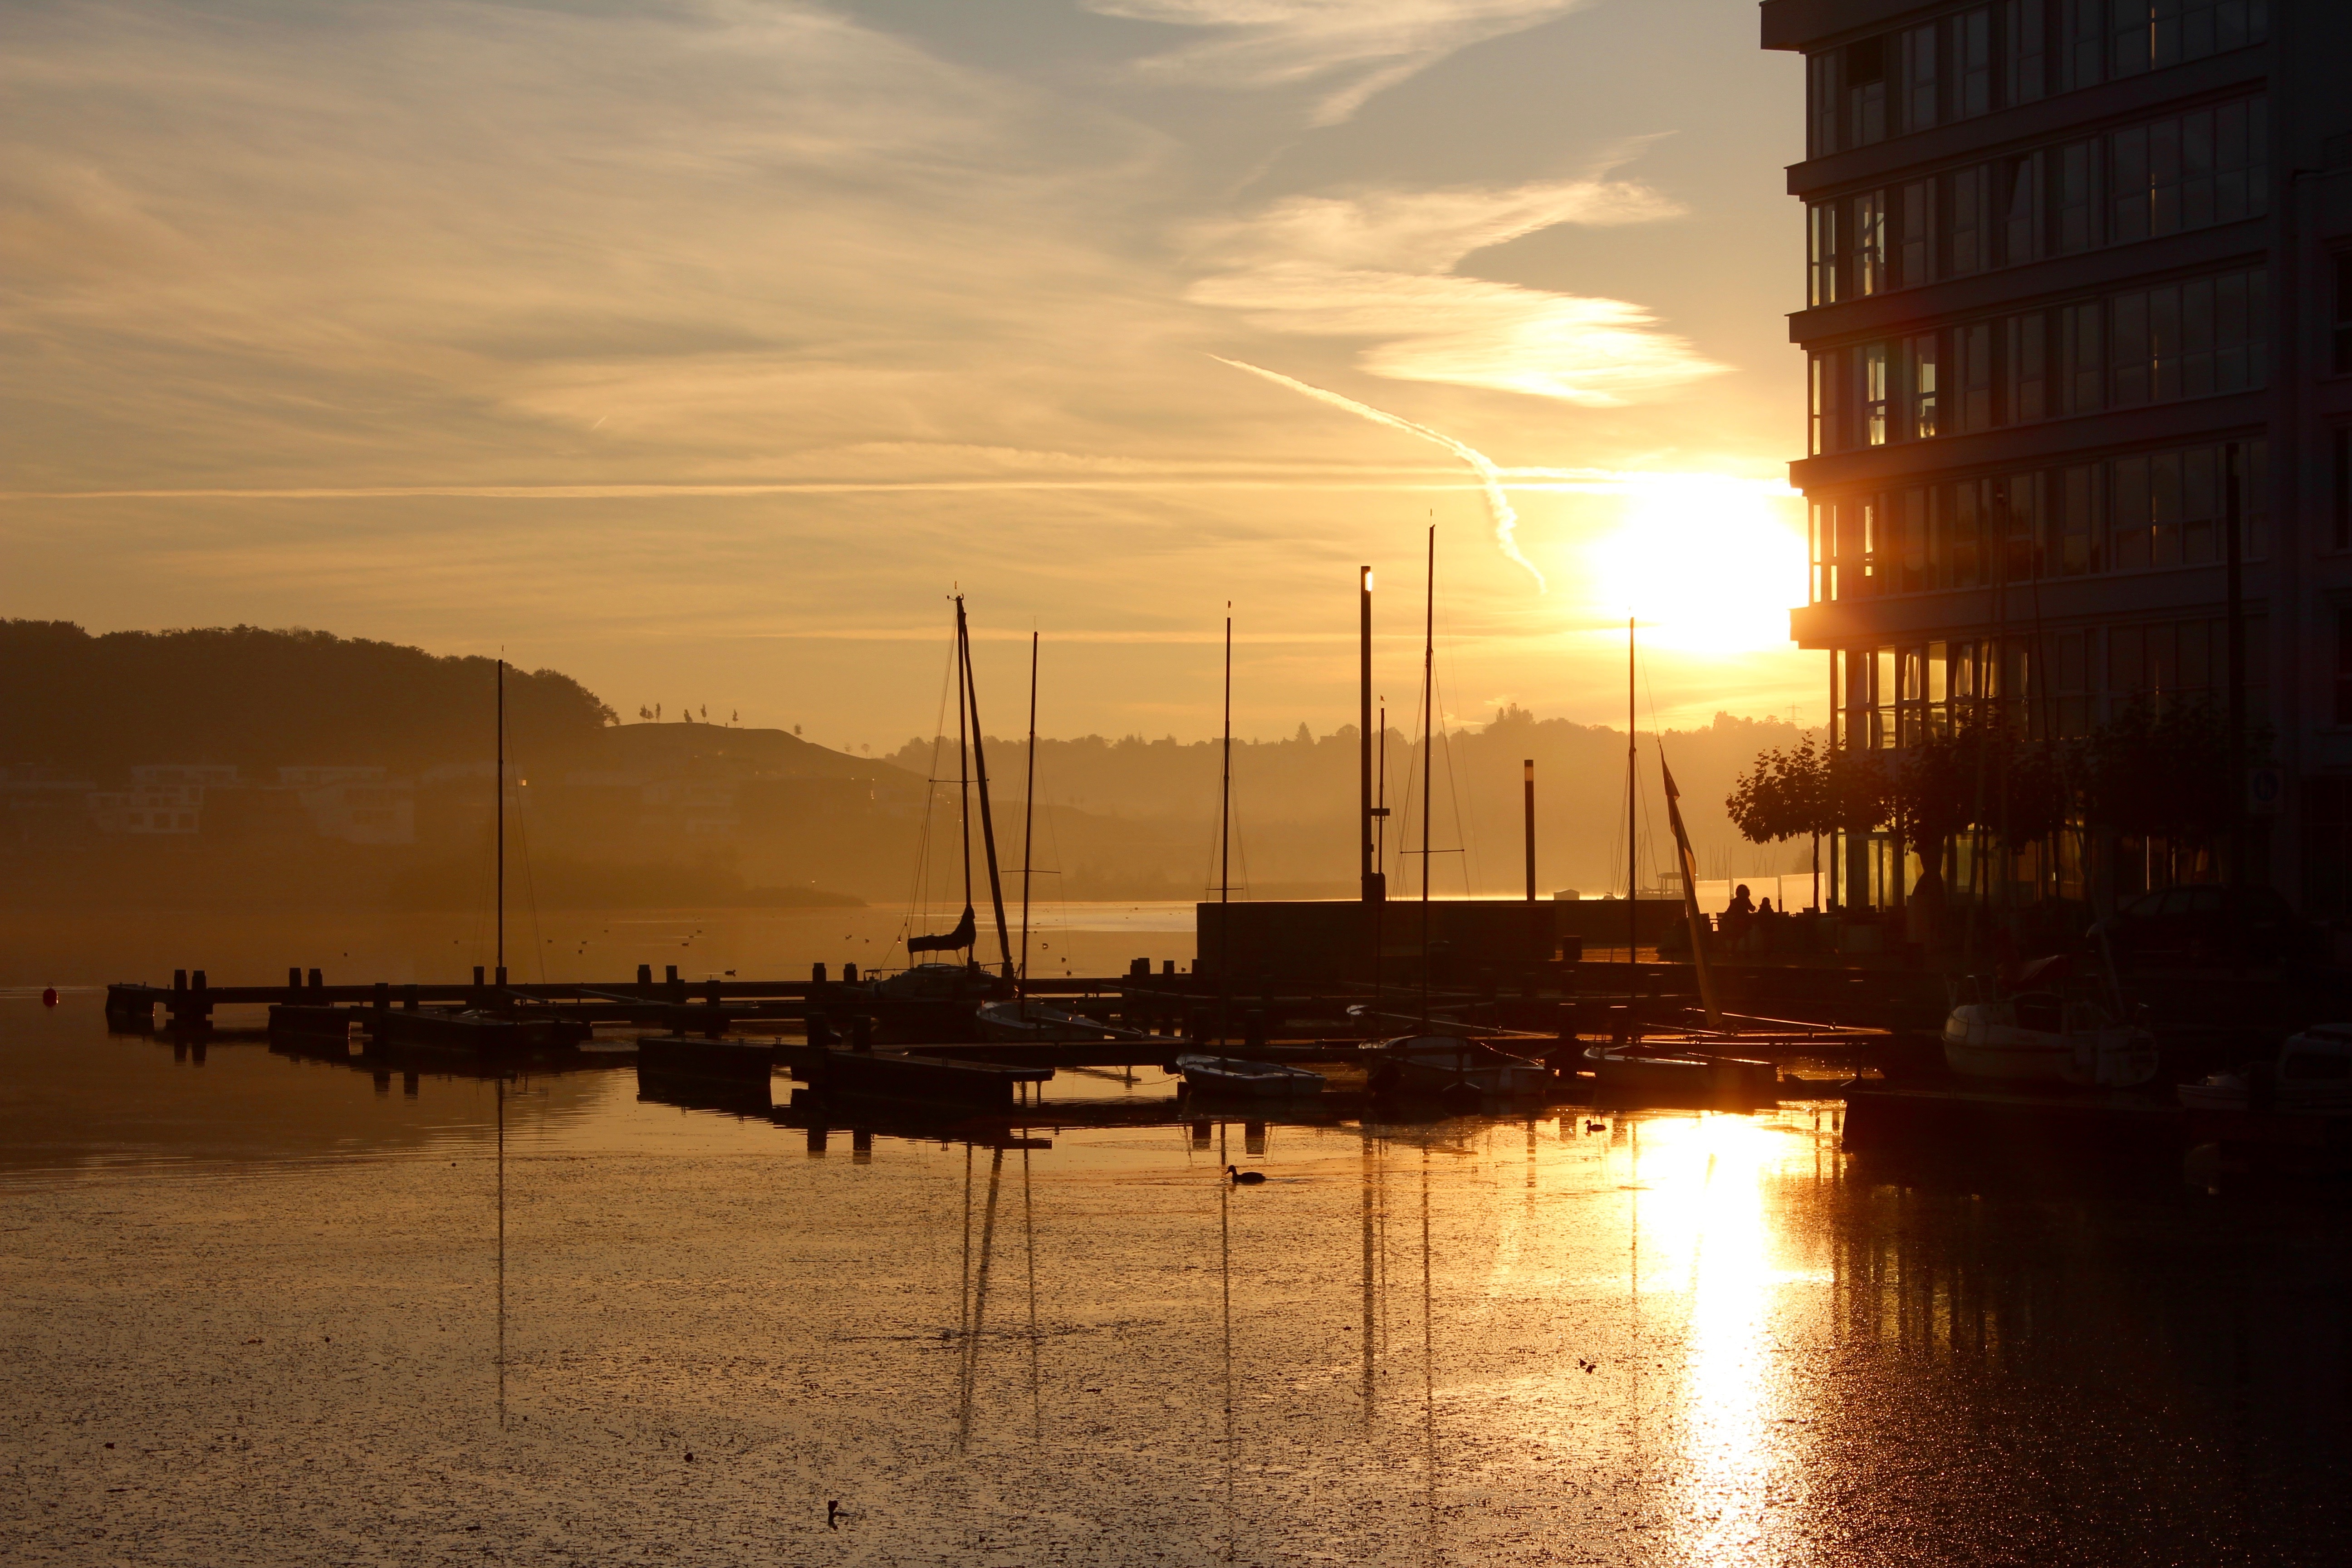
sea, water, dock, sky, sun, sunrise, sunset, boat, sunlight, morning, dawn, ship, dusk, evening, reflection, vehicle, yacht, marina, port, jetty, boats, reflections, dortmund, afterglow, phoenix lake